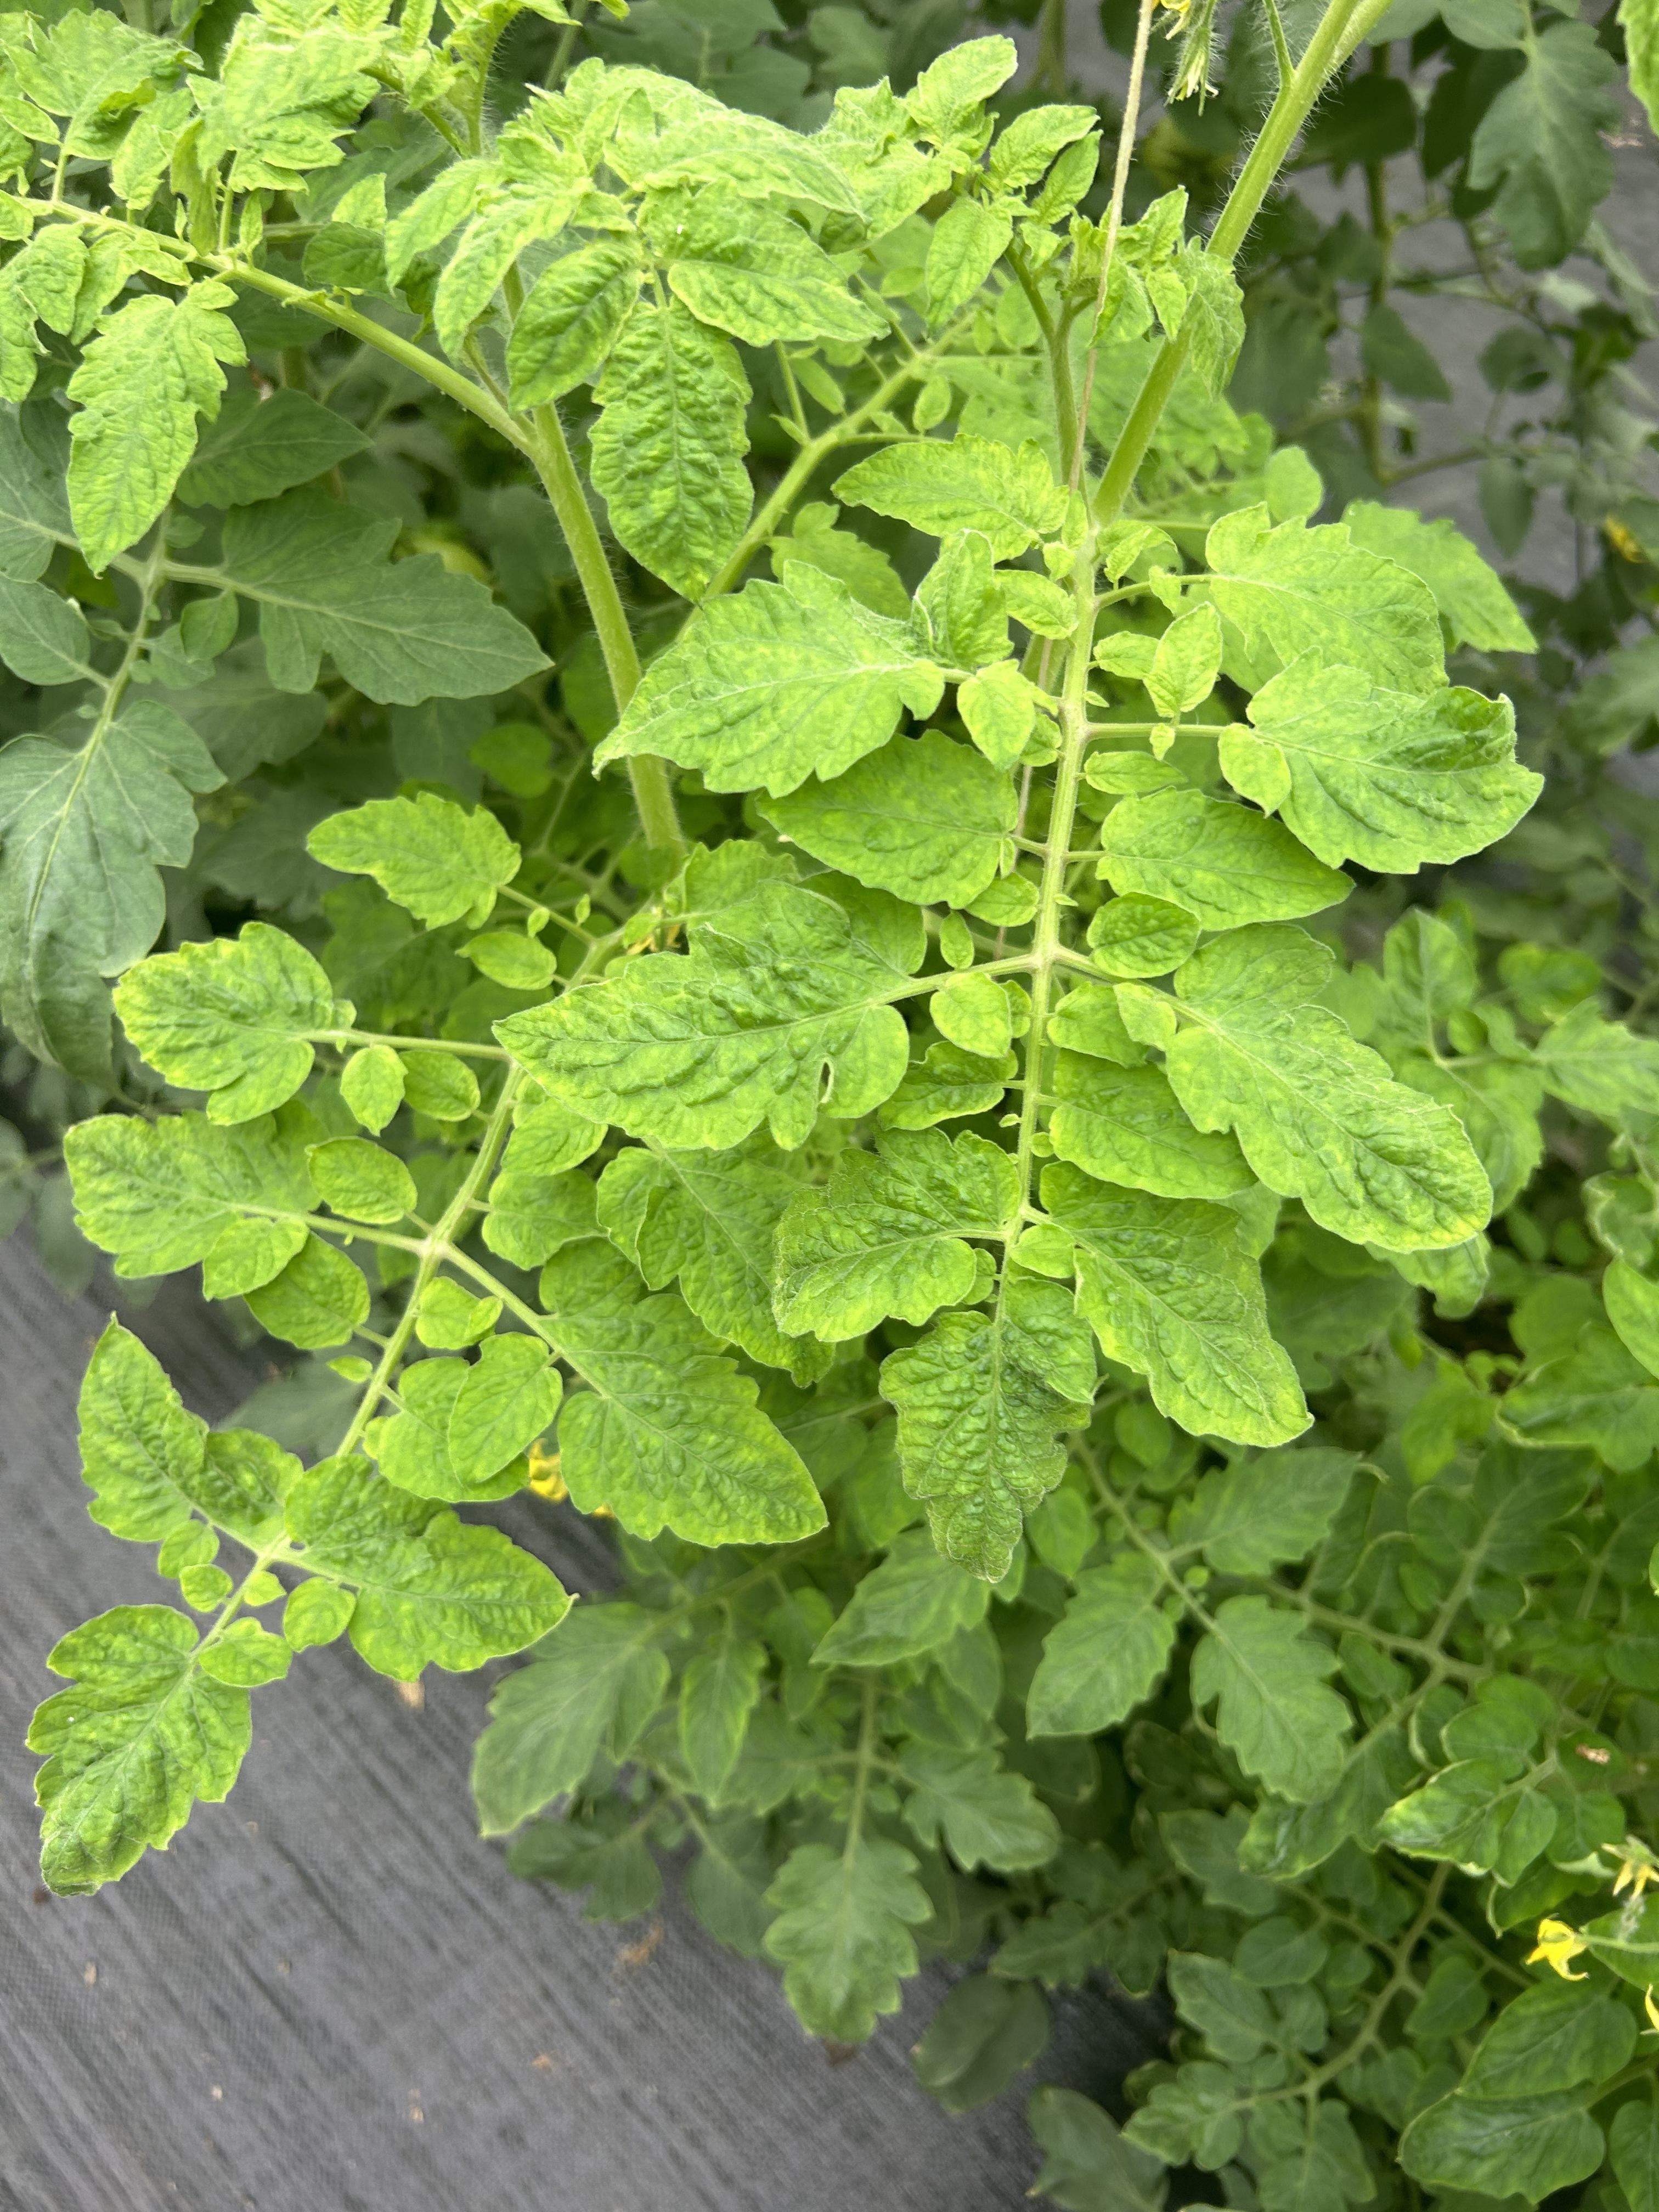
Disease: Viral